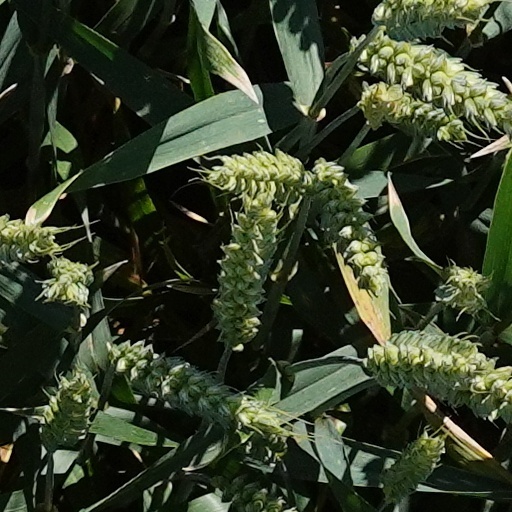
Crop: wheat